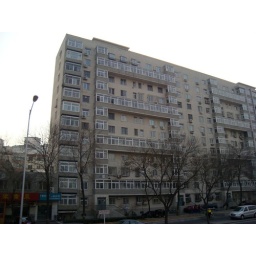
A building directly across the street. The elevators in these old buildings only stop every few floors.